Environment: real
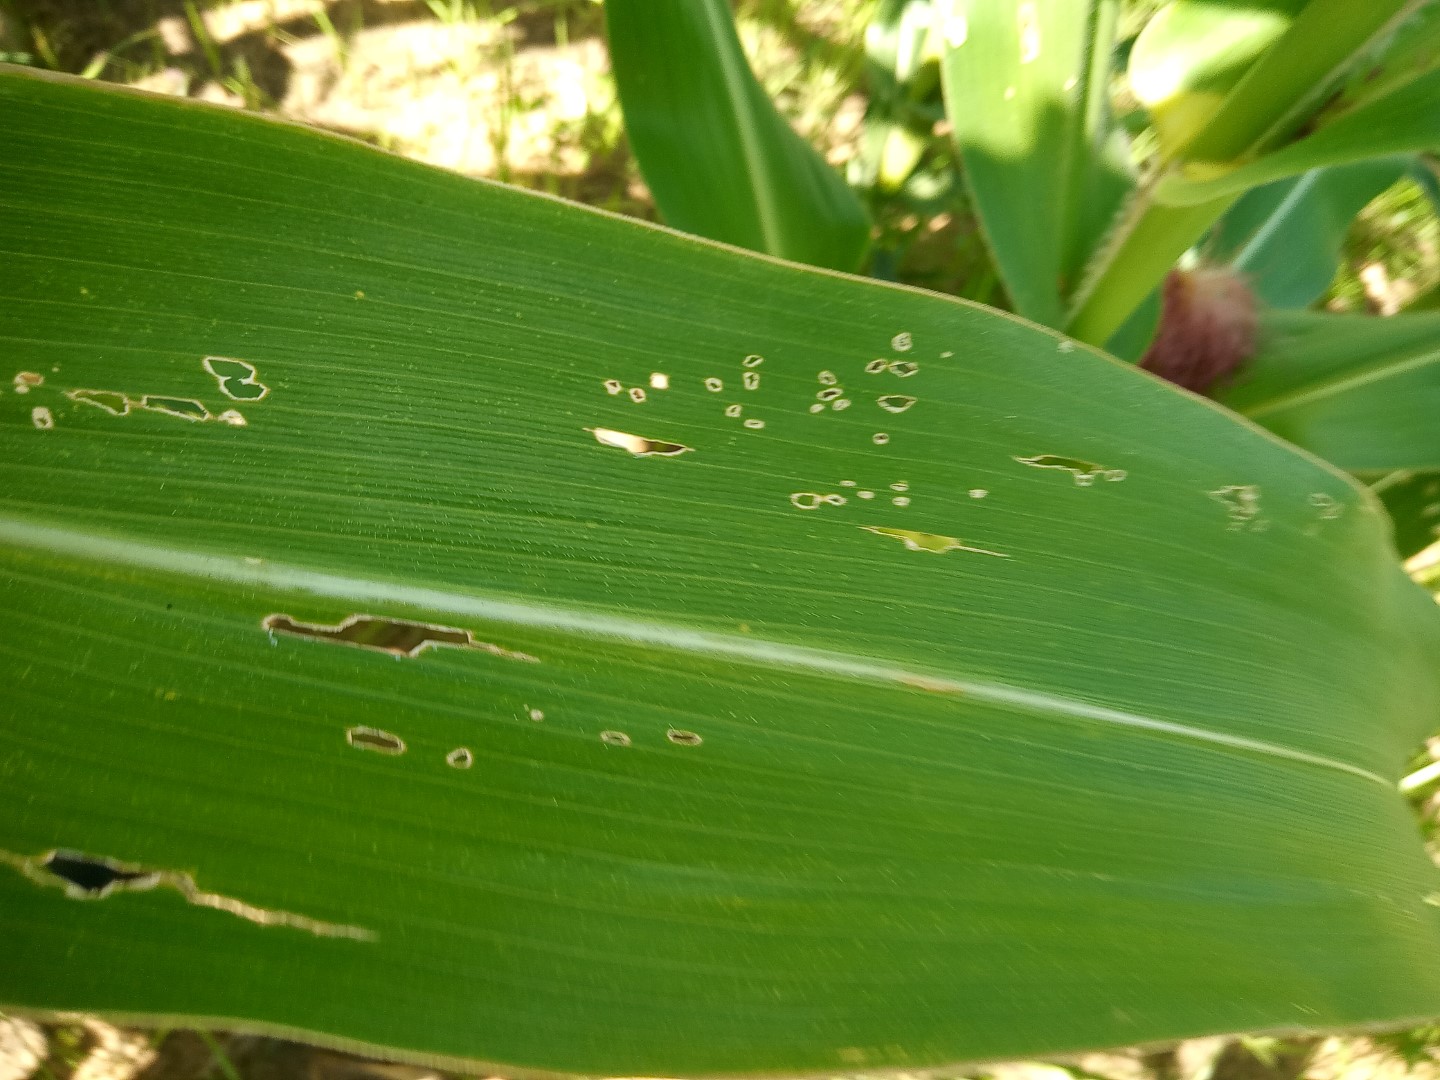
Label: fall_armyworm